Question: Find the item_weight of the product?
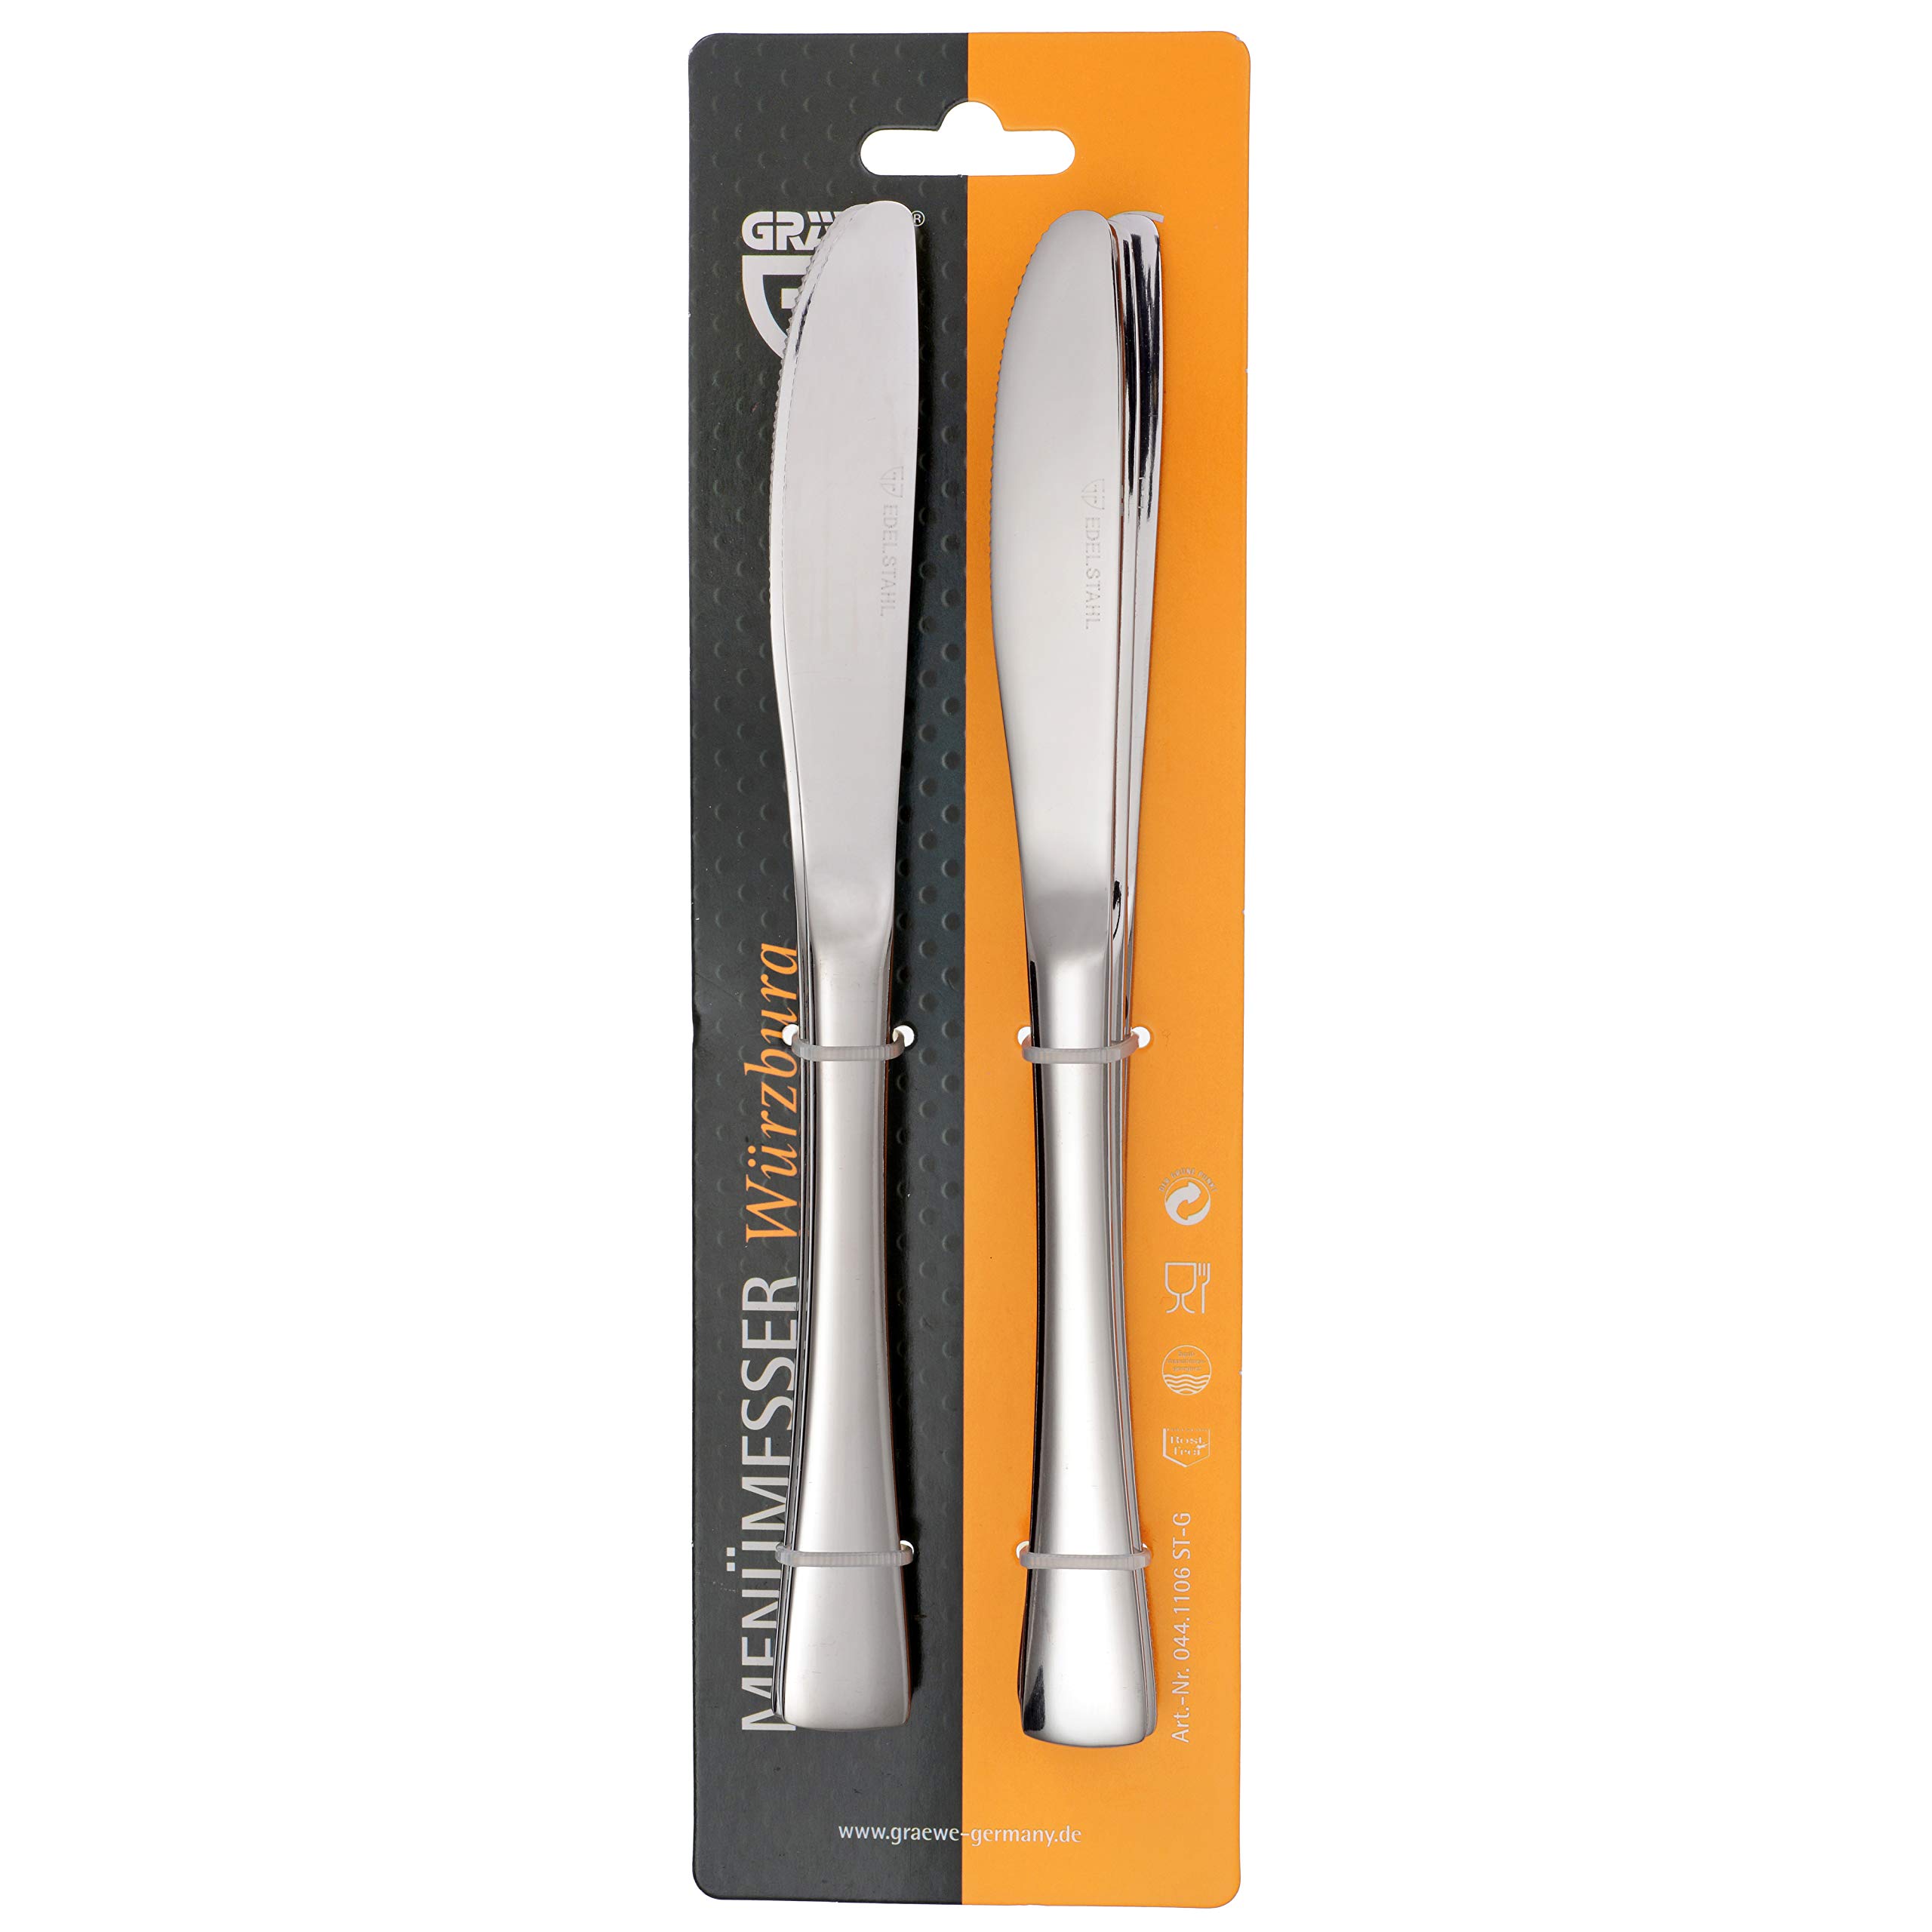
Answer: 44.1106 gram